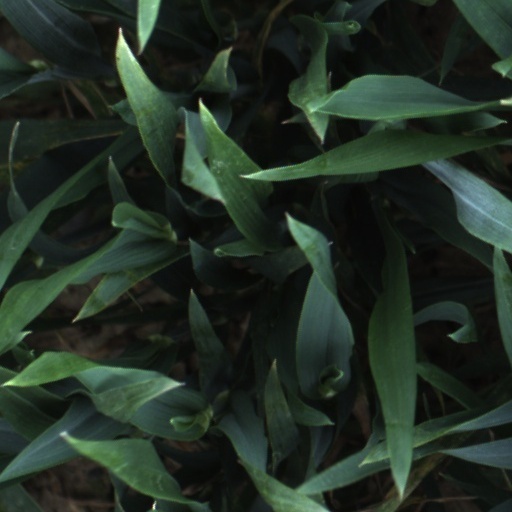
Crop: wheat